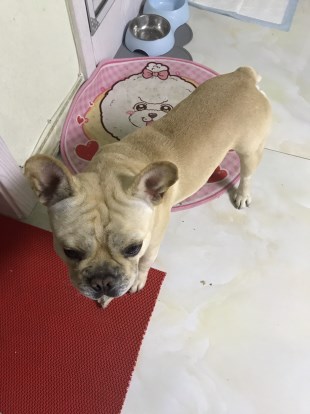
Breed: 1121-n000002-French_bulldog